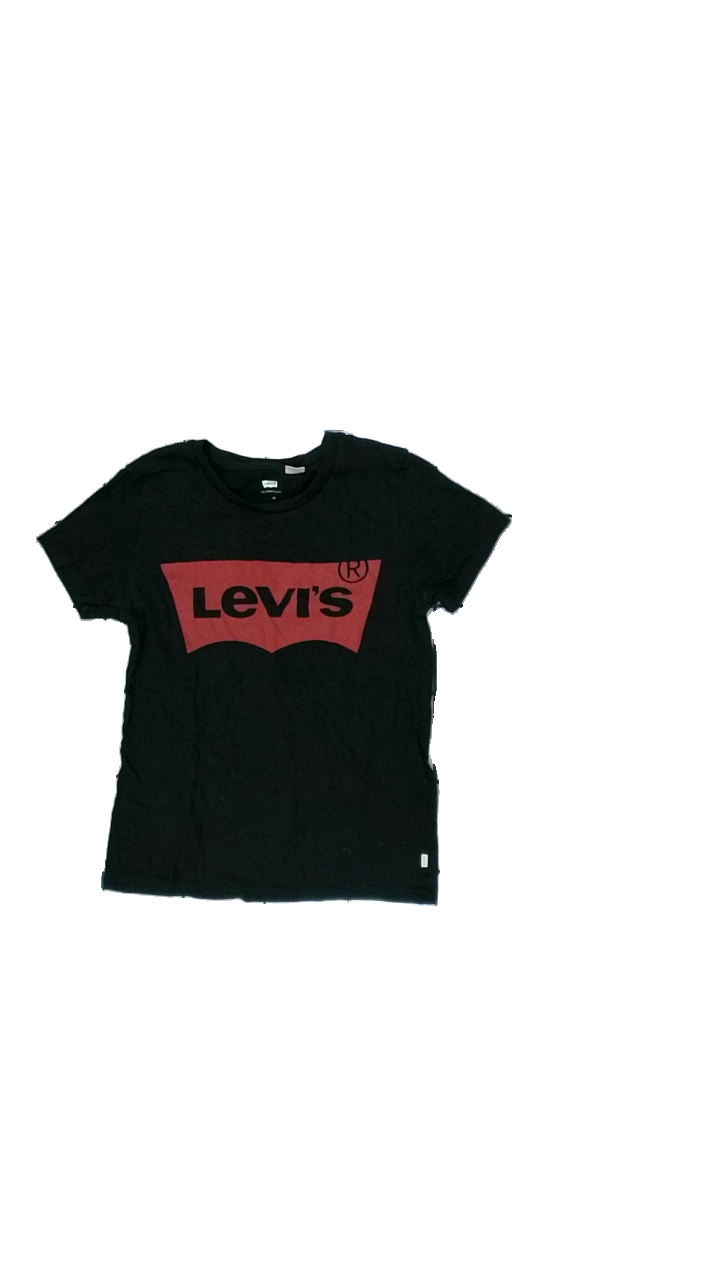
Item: T-shirt (Ladies)
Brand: Levi's
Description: svart t-shirt med logga fram, lite hårig
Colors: Black, Red
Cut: Regular
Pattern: Logo print
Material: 100% cotton
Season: All
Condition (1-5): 4
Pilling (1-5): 5
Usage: Reuse
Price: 50-100